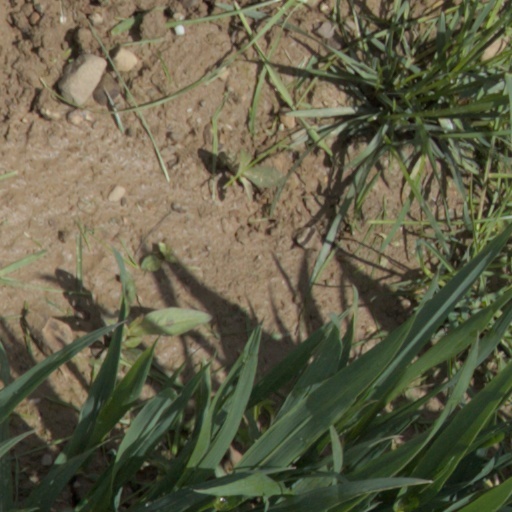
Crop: wheat